Tour of Flanders (men's race)

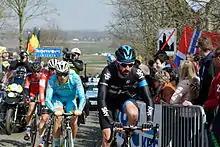
Bradley Wiggins leading a group on Oude Kwaremont in the 2015 race

In 1977 Sint-Niklaas replaced Ghent as the starting location of the race, mainly because it had more space to accommodate the growing number of spectators on its large market square. Race briefings were held in the monumental city hall. By 1988 the start had grown into a highly mediatized two-day event with a spectacle presented by Flemish television on the evening of the race.